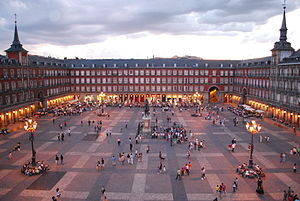
Madrid / Historie / Moderne tid
Plaza Mayor
Madrid er Spaniens hovedstad og landets største by. Selve byen har omkring 3,3 millioner indbyggere, og hovedstadsområdet har over 6 millioner indbyggere. Målt på befolkningstal er selve byen den tredjestørste i EU efter London og Berlin, og hovedstadsområdet er ligeledes tredjestørst efter London og Paris. Byens areal er omkring 605 km².